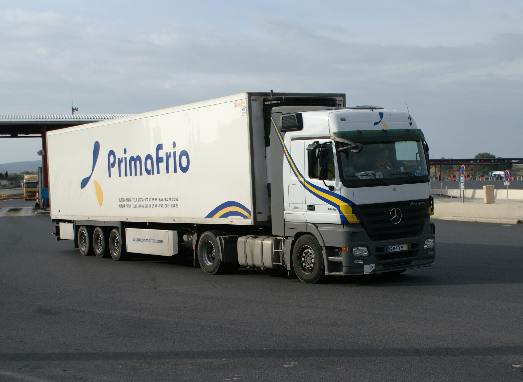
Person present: No